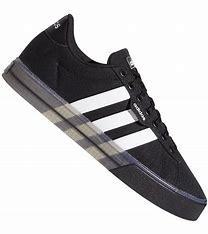
Brand: Adidas
Model: Daily 3